Emissions & Generation Resource Integrated Database

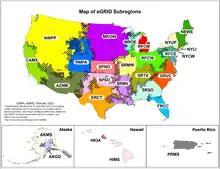
eGRID Subregions, 2019

The primary data sources used for eGRID include data reported by electric generators to EPA’s Clean Air Markets Division (pursuant to 40 CFR Part 75) and to the U.S. Energy Information Administration (EIA).